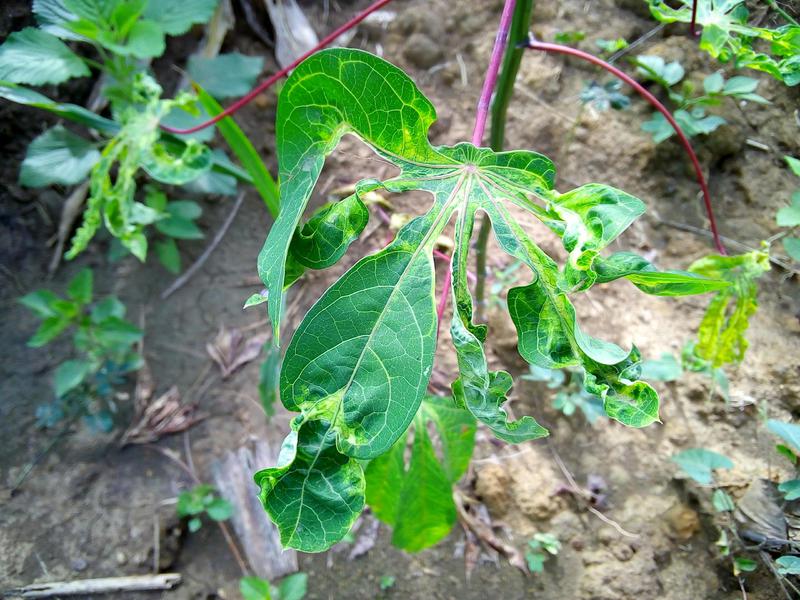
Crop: cassava
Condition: mosaic_disease